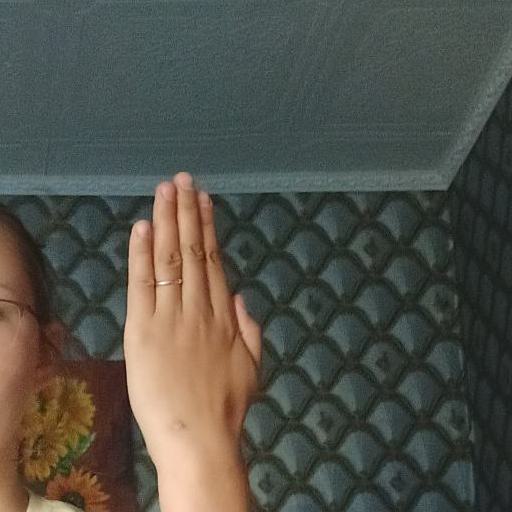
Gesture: stop_inverted